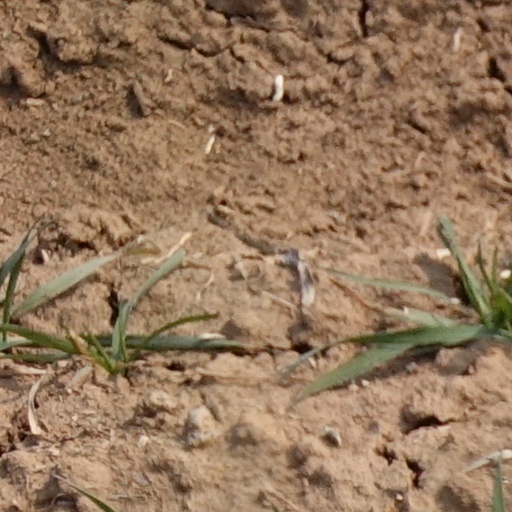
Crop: wheat